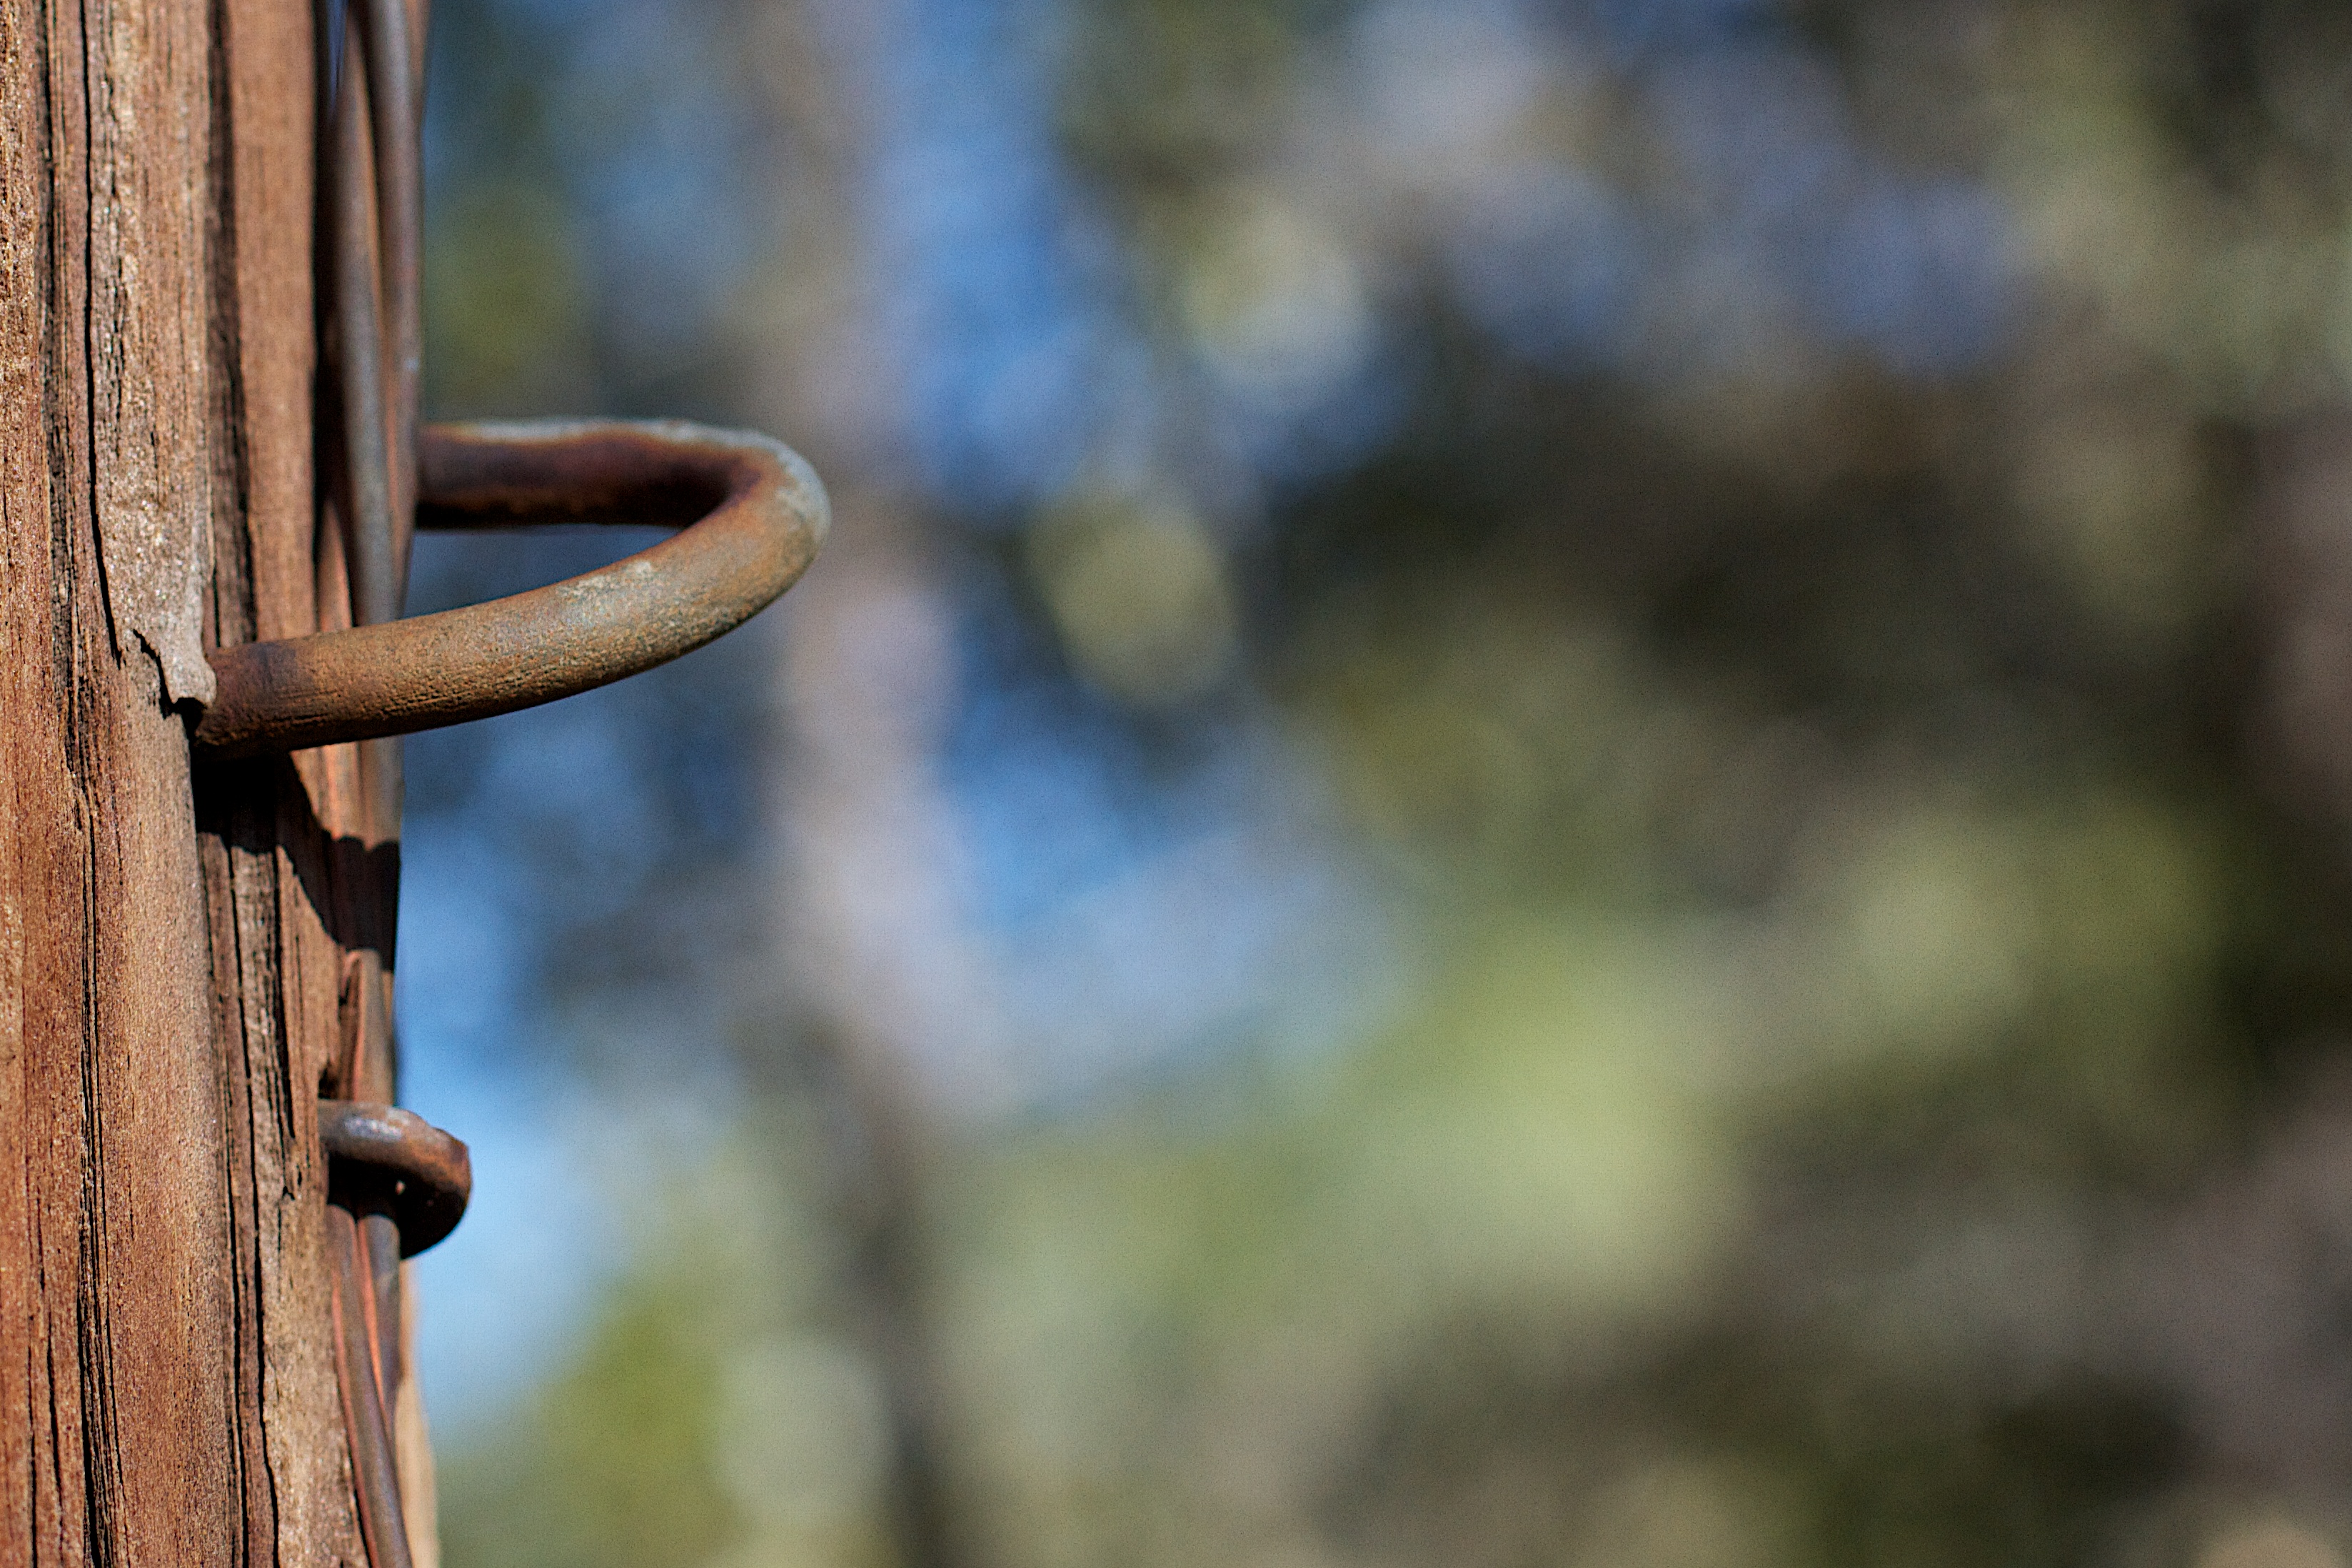
tree, nature, branch, green, autumn, close up